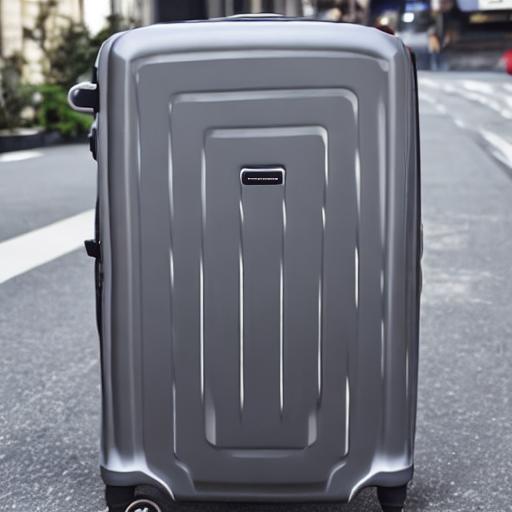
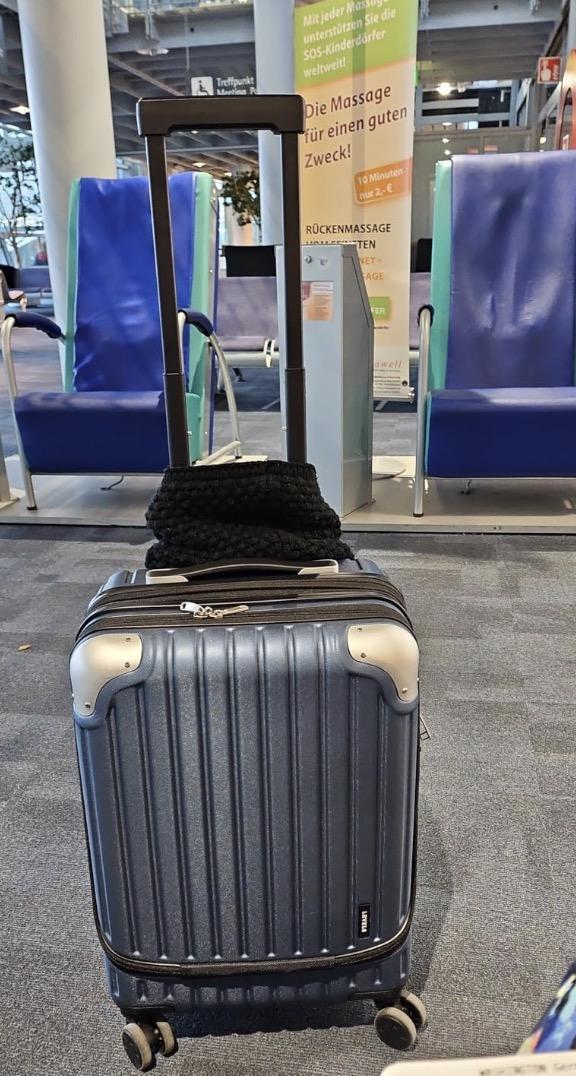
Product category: items_tea
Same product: no